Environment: real
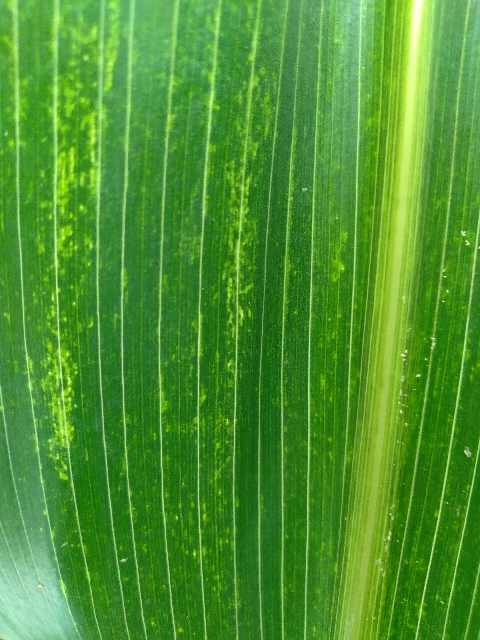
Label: lethal_necrosis